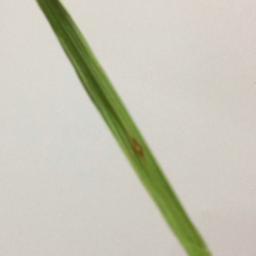
Label: Rice___Leaf_Blast